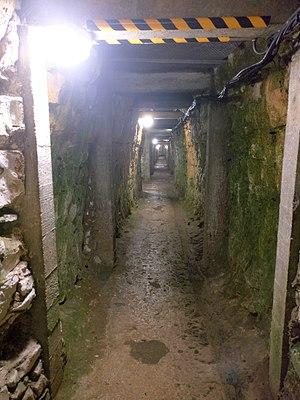
Tunnel à Vimy
La bataille de la crête de Vimy se déroule au cours de la Première Guerre mondiale entre le 9 et le 12 avril 1917 sur les territoires de Vimy et Givenchy-en-Gohelle, près de Lens dans le Pas-de-Calais.